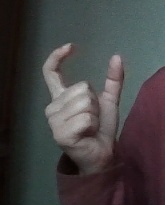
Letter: nun